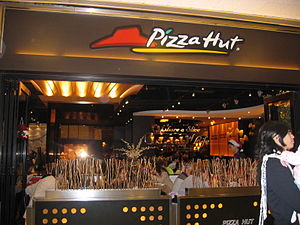
Restaurant / Restauranttyper
Pizza Hut i Hong Kong
En restaurant er et spisested, der mod betaling serverer mad og drikke. Kunderne betaler før eller efter måltidet. Måltidet spises generelt på stedet, men mange restauranter tilbyder også take-out og levering. Restauranter varierer meget i udformning og udbud af madkulturer og betjeningsmodeller.